Rawalpindi–Islamabad Metrobus

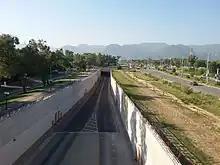
Redline is partially underground.

Construction of the bus rapid transit system began on 28 February 2014 and was completed by June 2015, with 60 buses initially plying the route. The Rawalpindi Development Authority was tasked with overlooking the project with a cost of approximately , which was between the federal government and the Punjab provincial government.